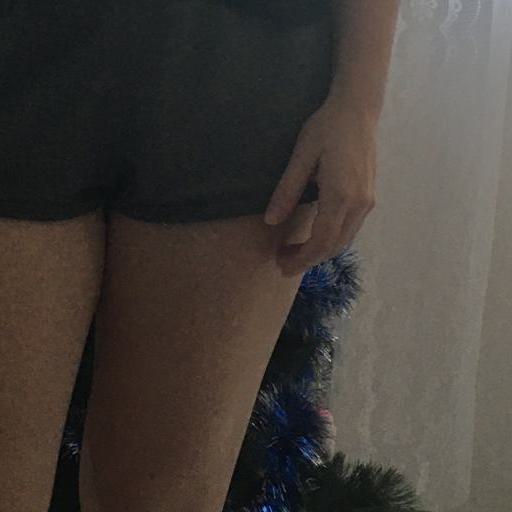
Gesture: no_gesture